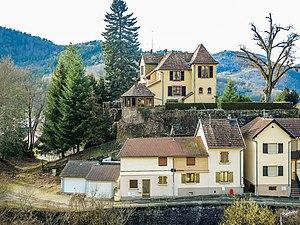
Aspect actuel de l'ancien château du Friedberg. Saint-Amarin.Haut-Rhin.
Saint-Amarin est une commune française située dans le département du Haut-Rhin, en région Grand Est.